Delhua

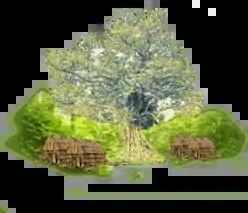
Delhua Old Pic

Rice, wheat, corn, chickpeas, peanuts, and mustard are the village's main crops.